Gerardo Alcoba

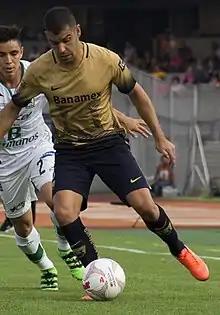
Alcoba at the Pumas vs León match in 2016

Gerardo Alcoba Rebollo (born 25 November 1984 in Montevideo) is a retired Uruguayan professional footballer.